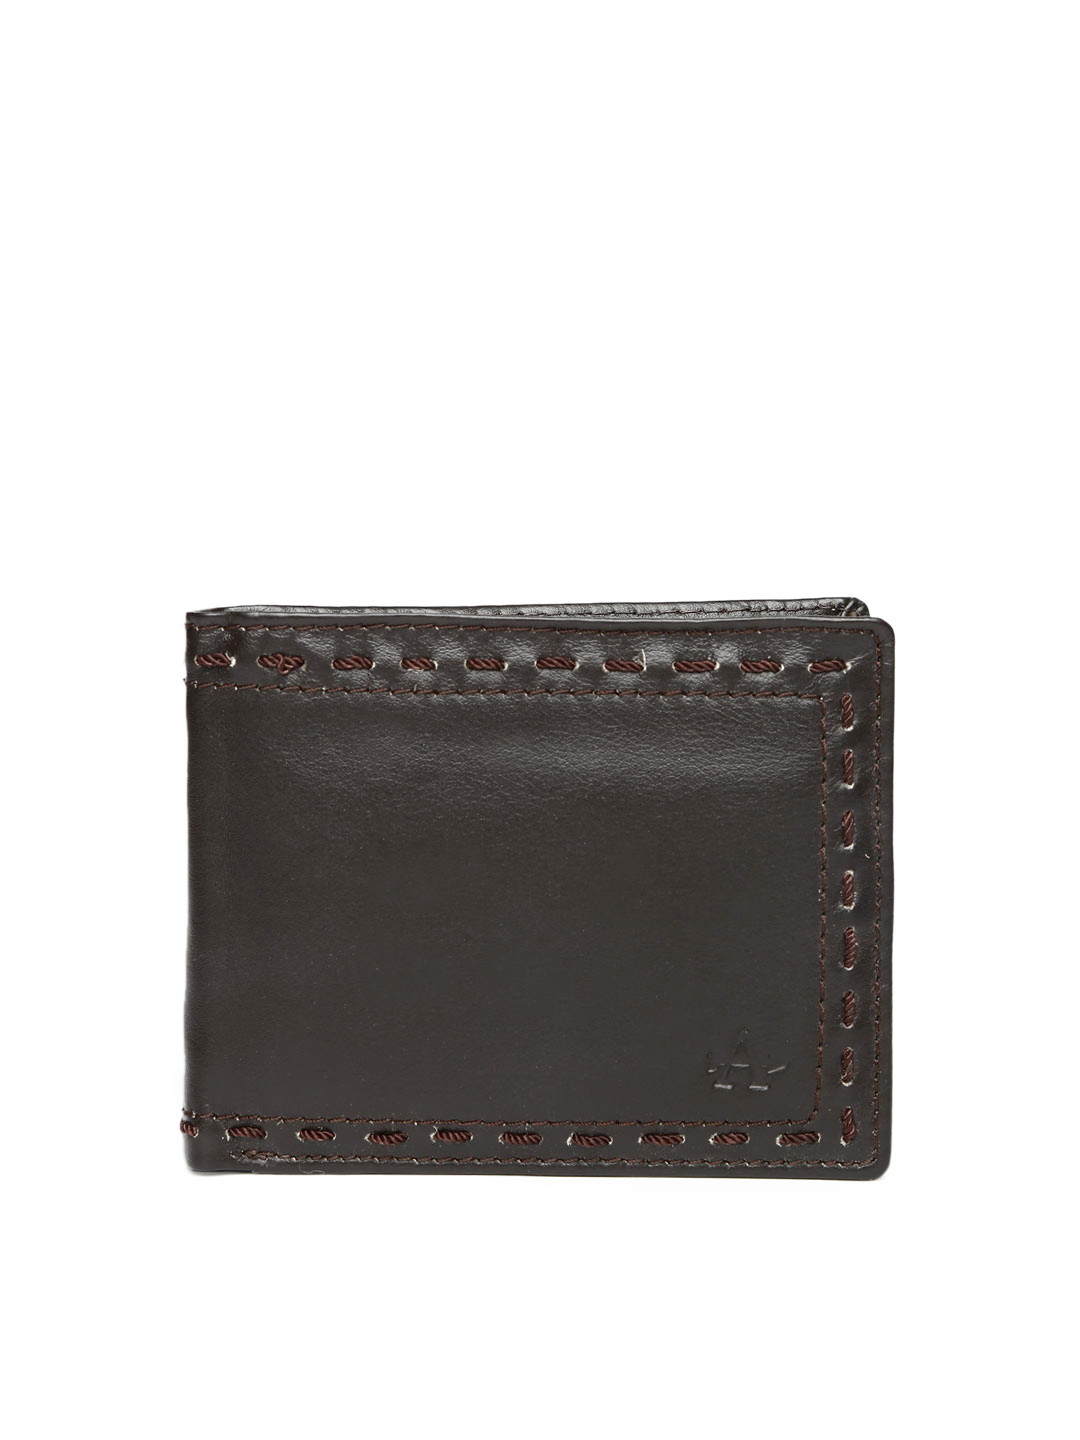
Arrow Men Brown Leather Wallet
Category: Accessories / Wallets / Wallets
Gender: Men
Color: Brown
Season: Summer 2012
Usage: Casual